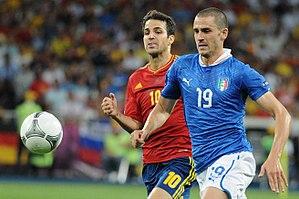
Leonardo Bonucci, né le 1ᵉʳ mai 1987 à Viterbe, est un footballeur international italien qui évolue au poste de défenseur central à la Juventus FC. Pour sa 78ᵉ sélection, il devient le capitaine de l'équipe d'Italie en mai 2018.